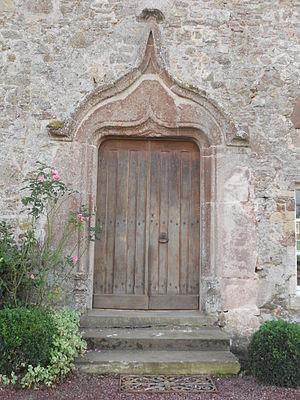
Manoir de Saint Ortaire, porte principale
Le manoir de Saint-Ortaire ou manoir de la Mare du Dézert situé au Dézert est un logis seigneurial datant de la fin du Moyen Âge et du début de la Renaissance.